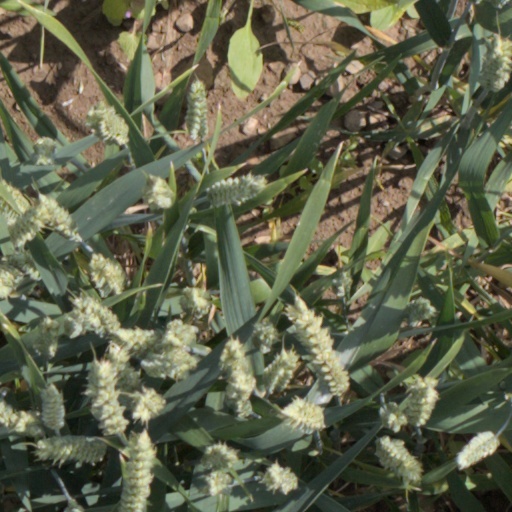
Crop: wheat